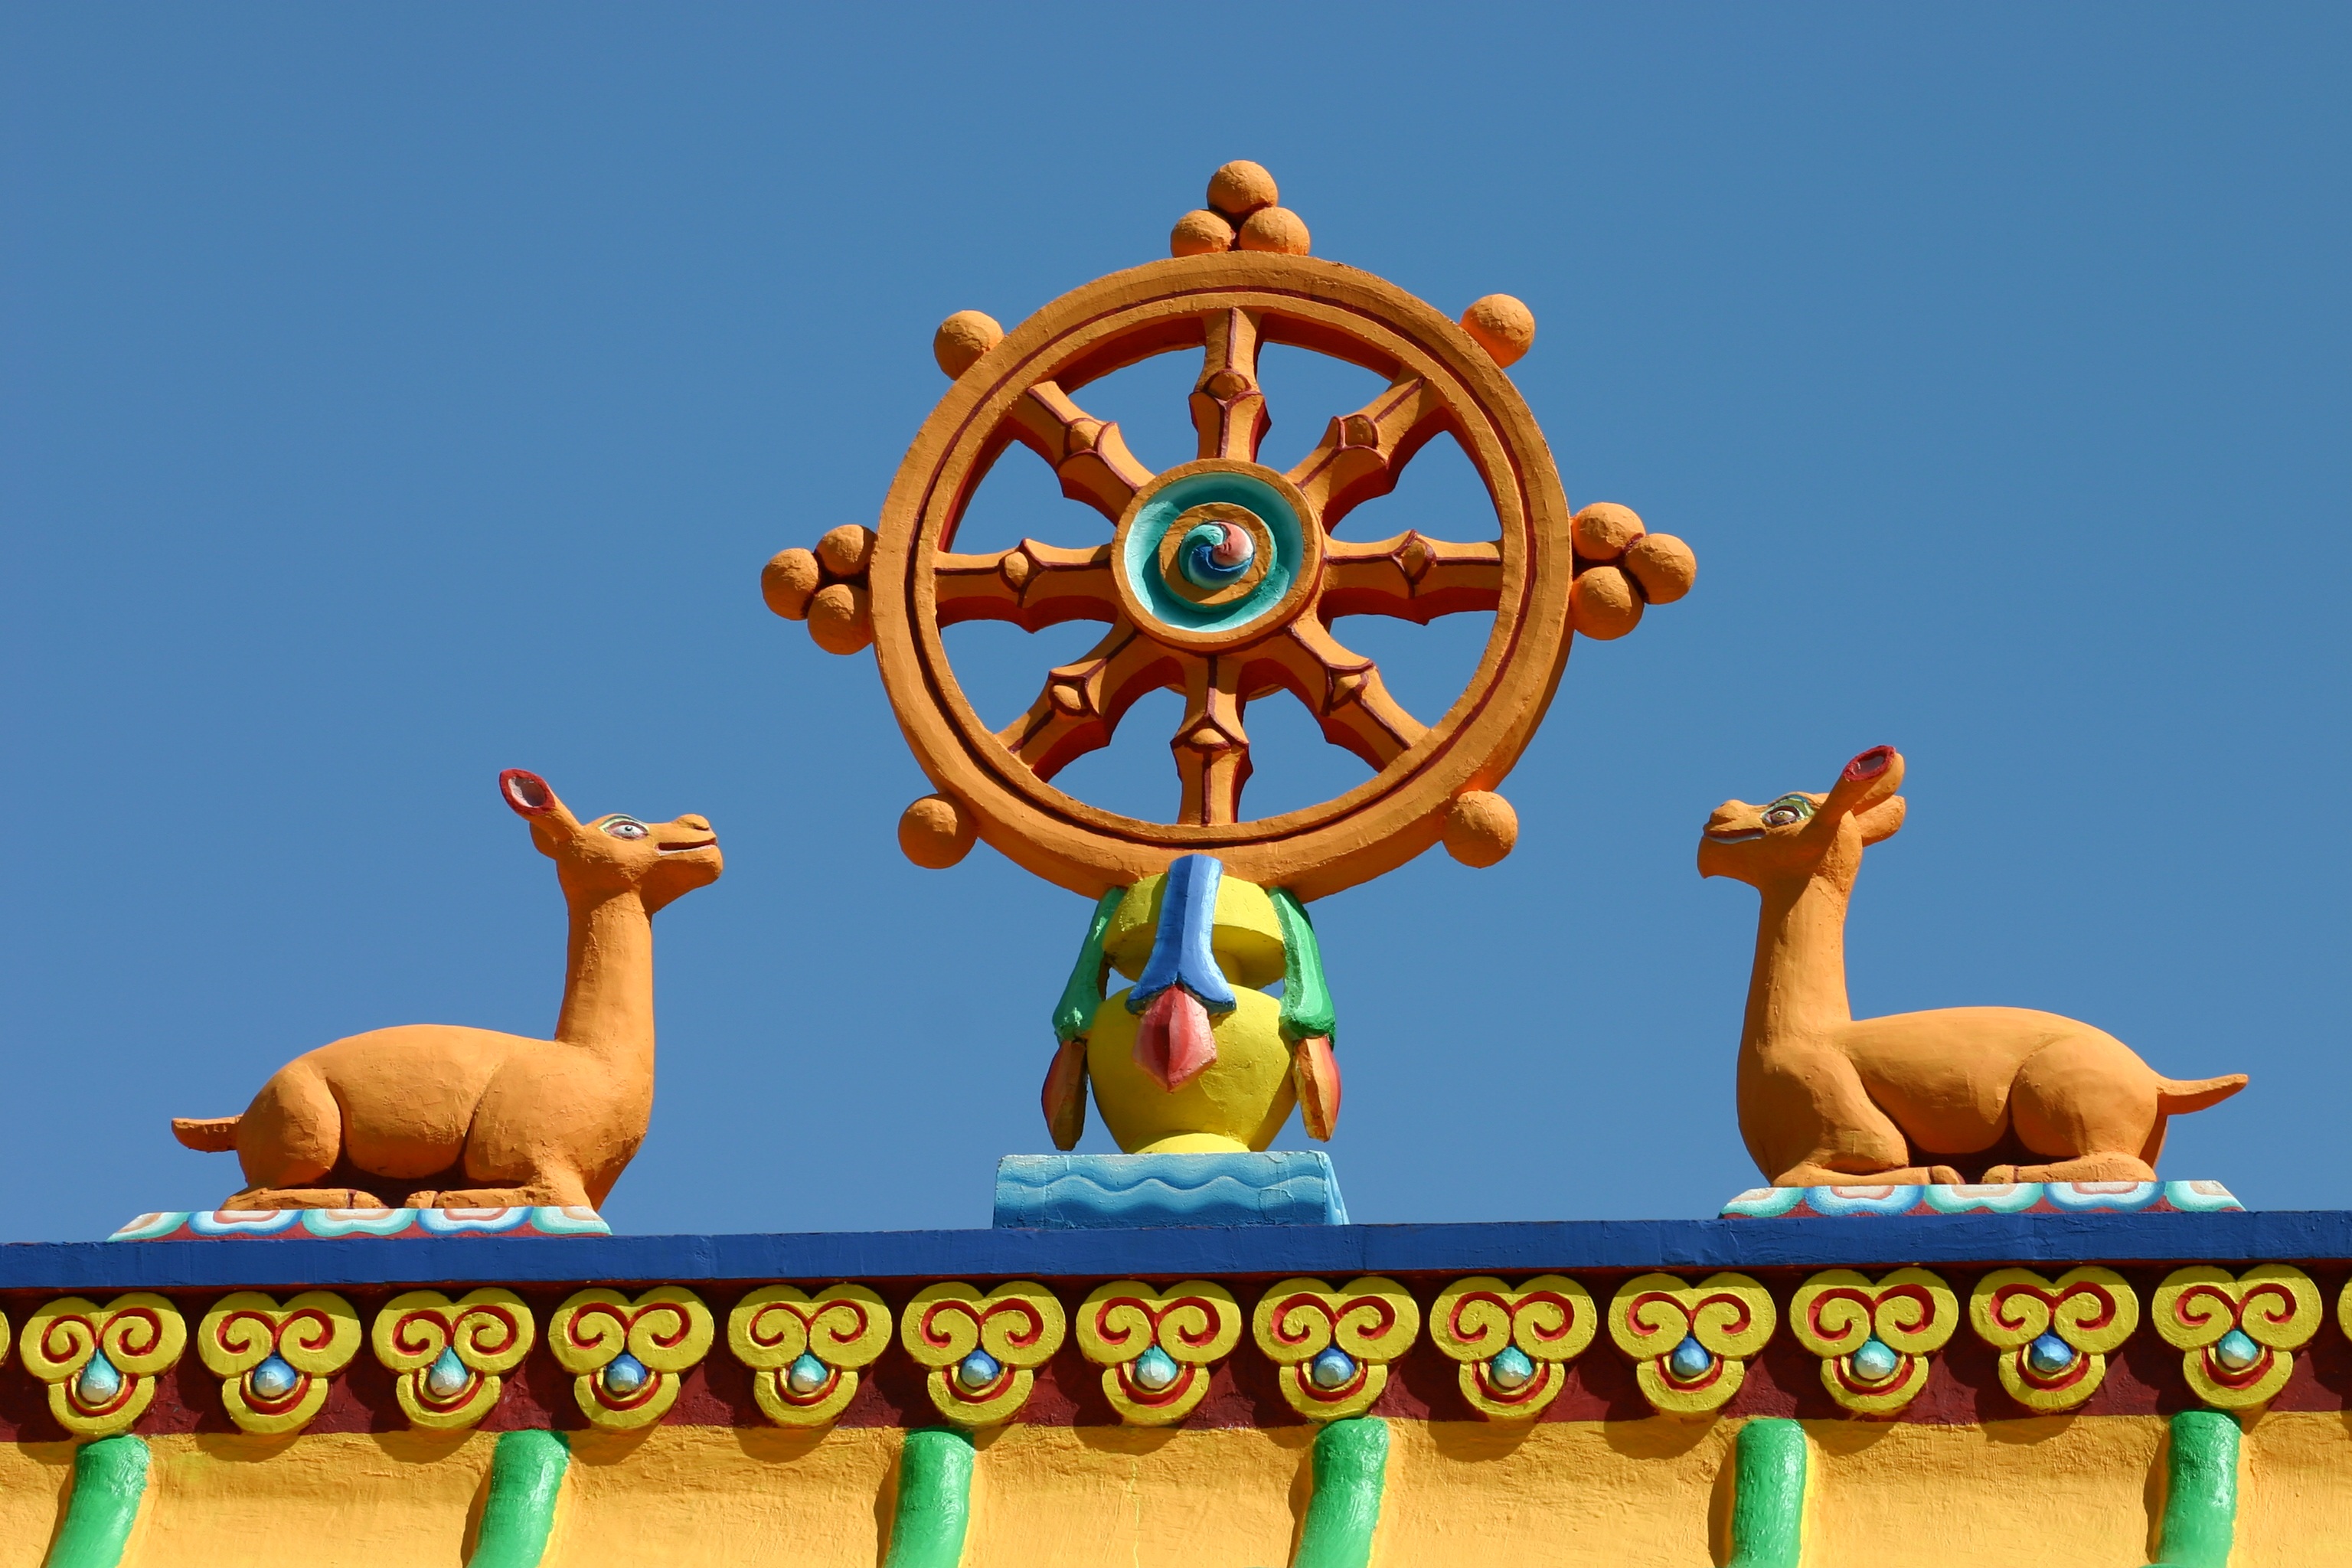
deer, buddhism, religion, spiritual, meditation, illustration, screenshot, spirituality, dharma wheel